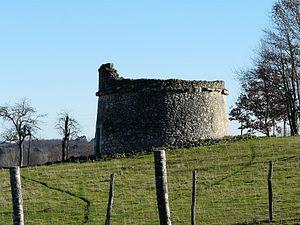
Vestiges d'un pigeonnier au village de Bourrou, Dordogne, France.
Bourrou est une commune française rurale située dans le département de la Dordogne, en région Nouvelle-Aquitaine.